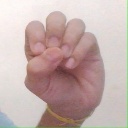
अक्षर: उ